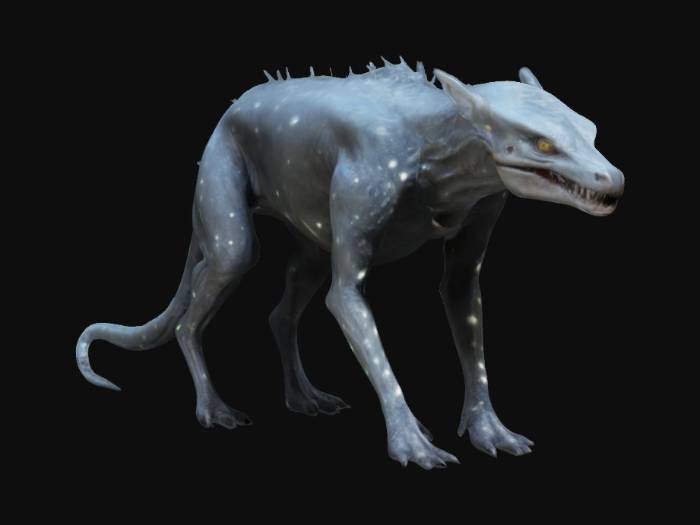
미적 점수 (1~10점): 8